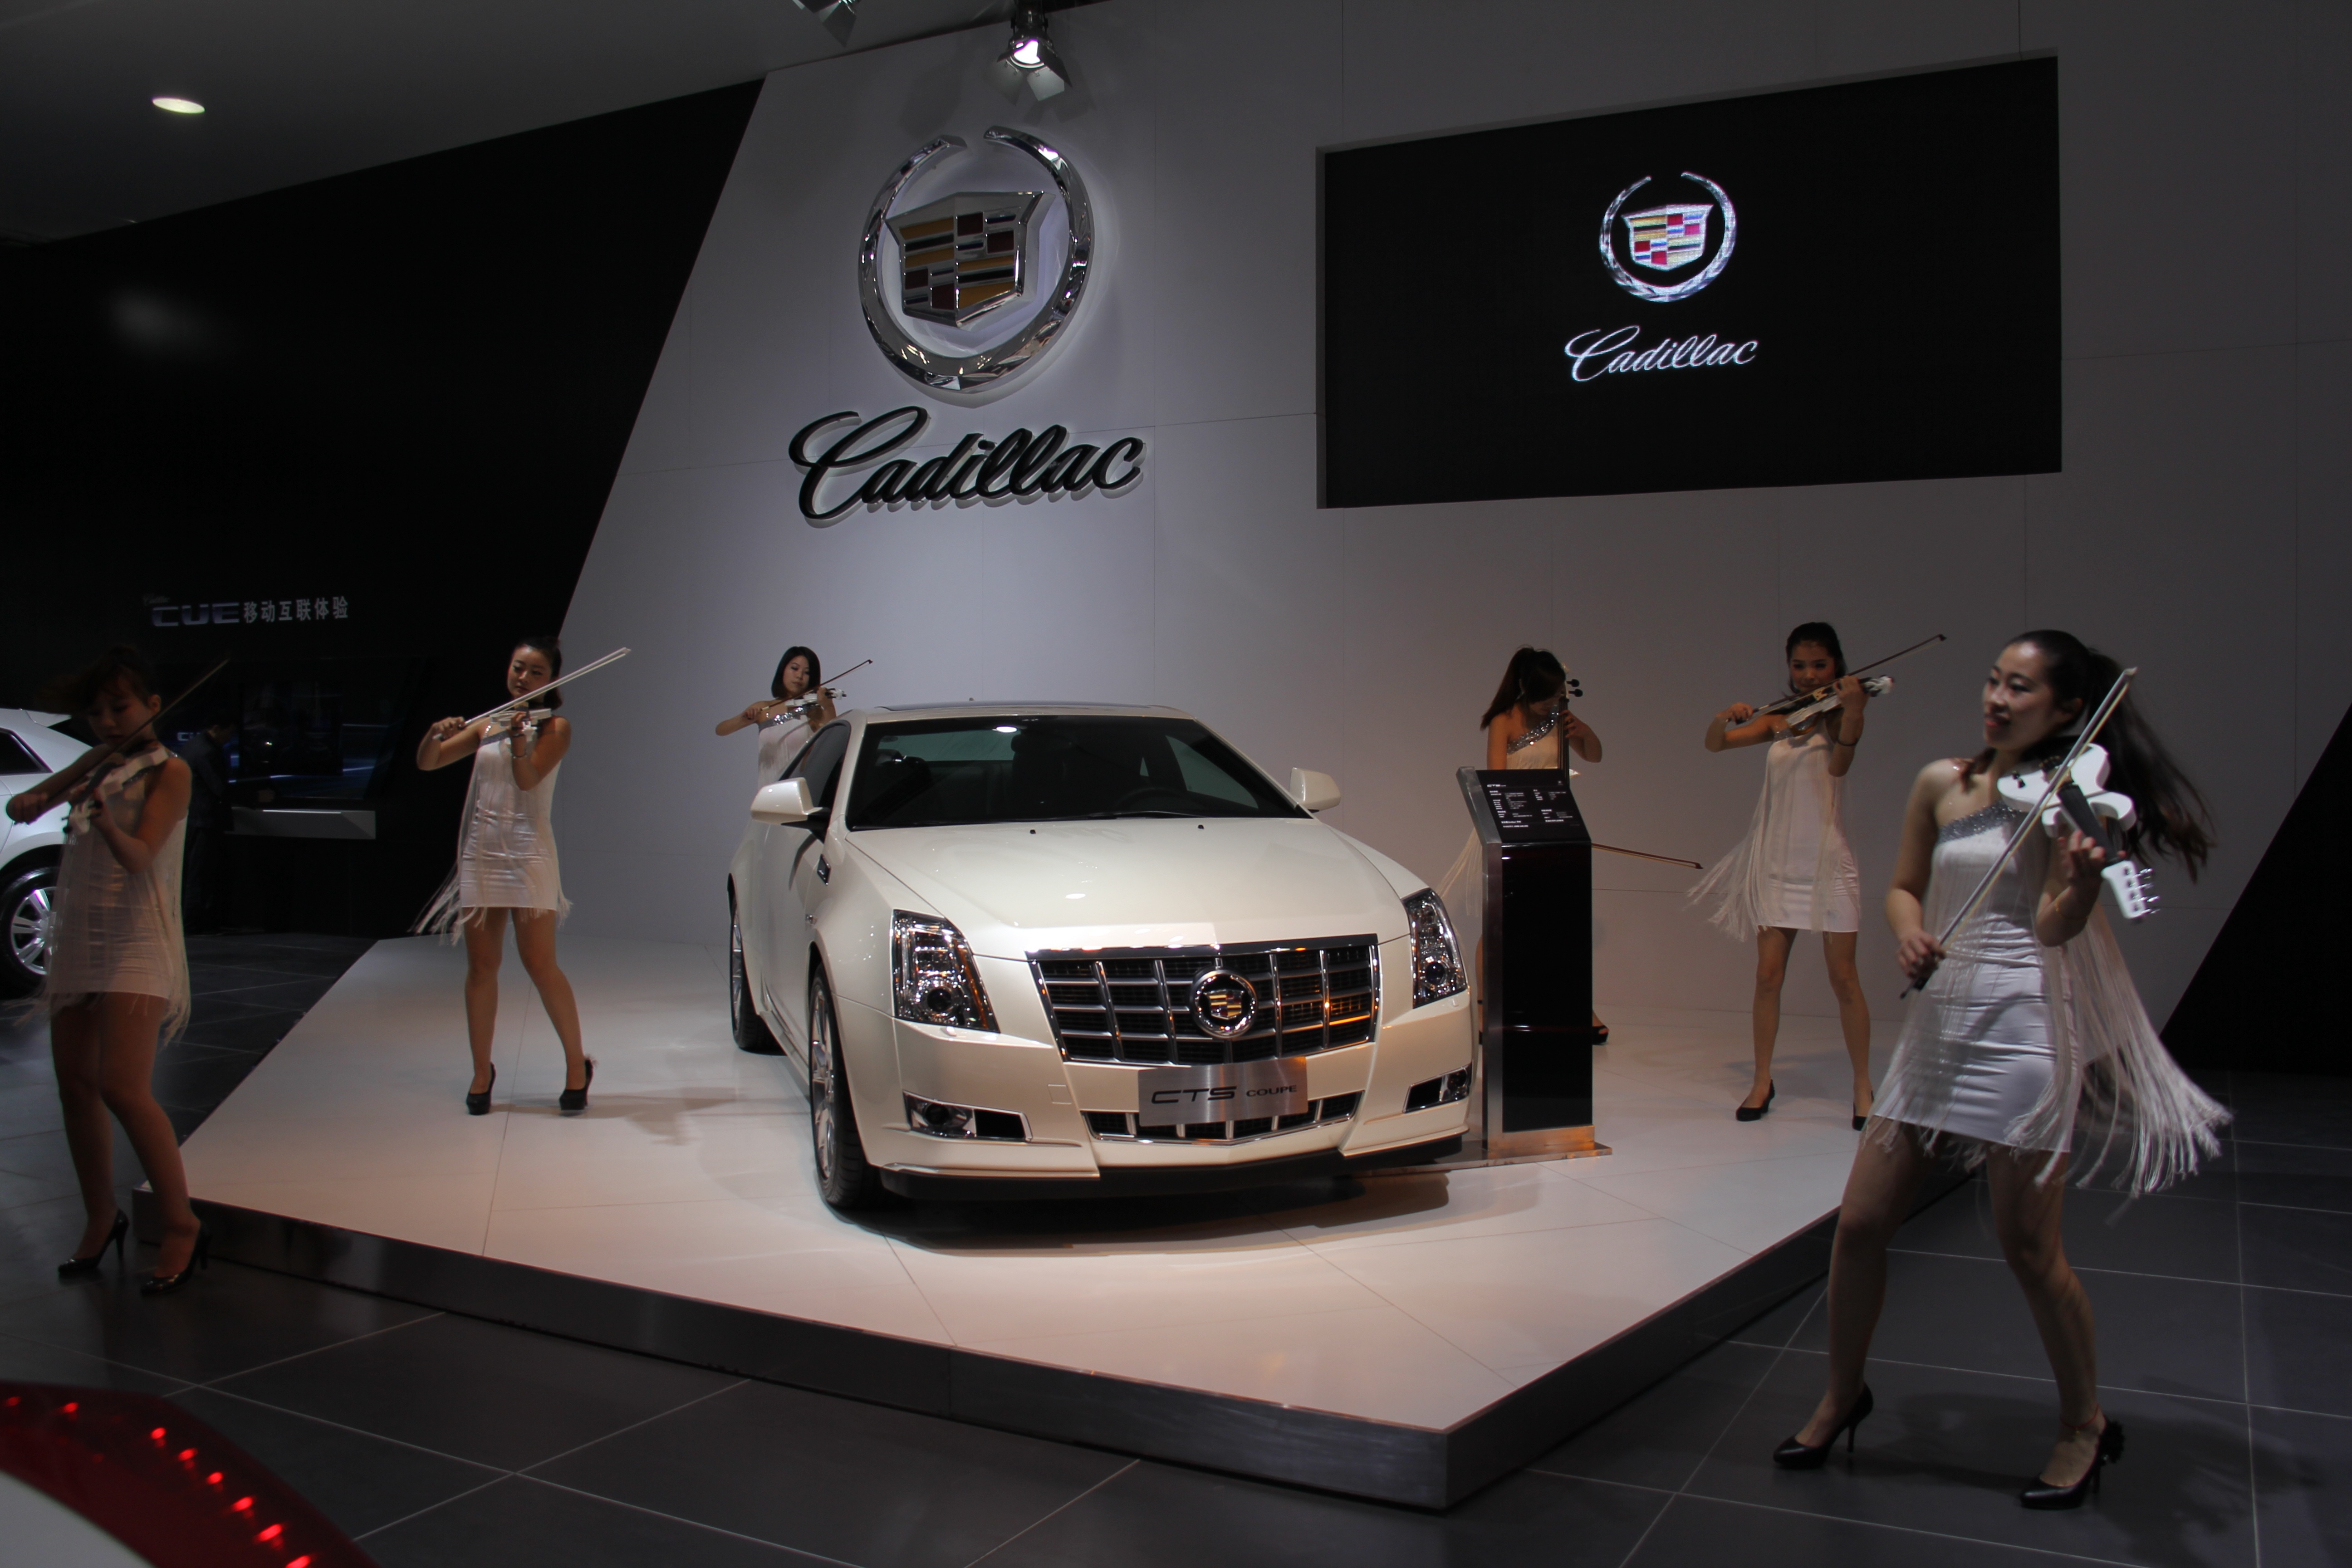
car, vehicle, exhibition, auto show, land vehicle, automobile make, automotive design, luxury vehicle, wenzhou international auto show, wenzhou auto show in april, dream car beauty